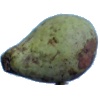
Label: Pear Stone 1